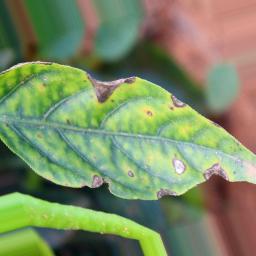
Label: nutritional